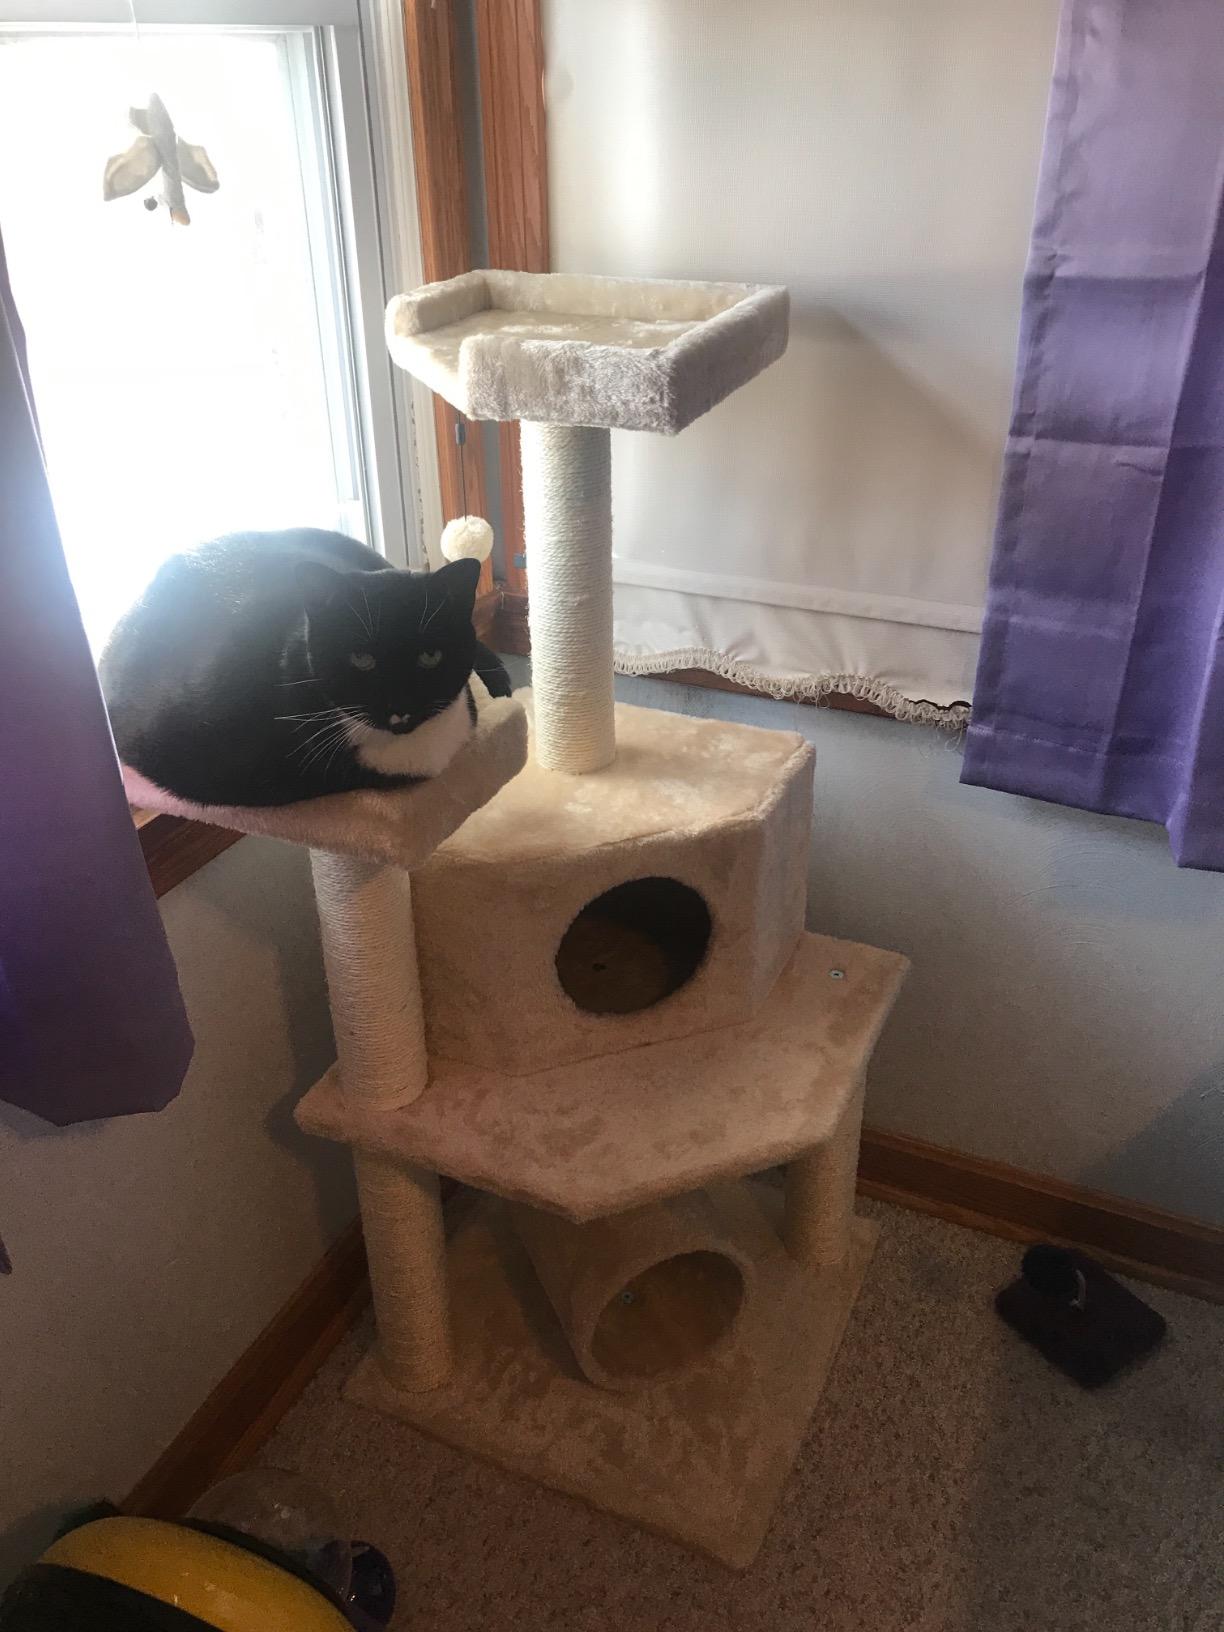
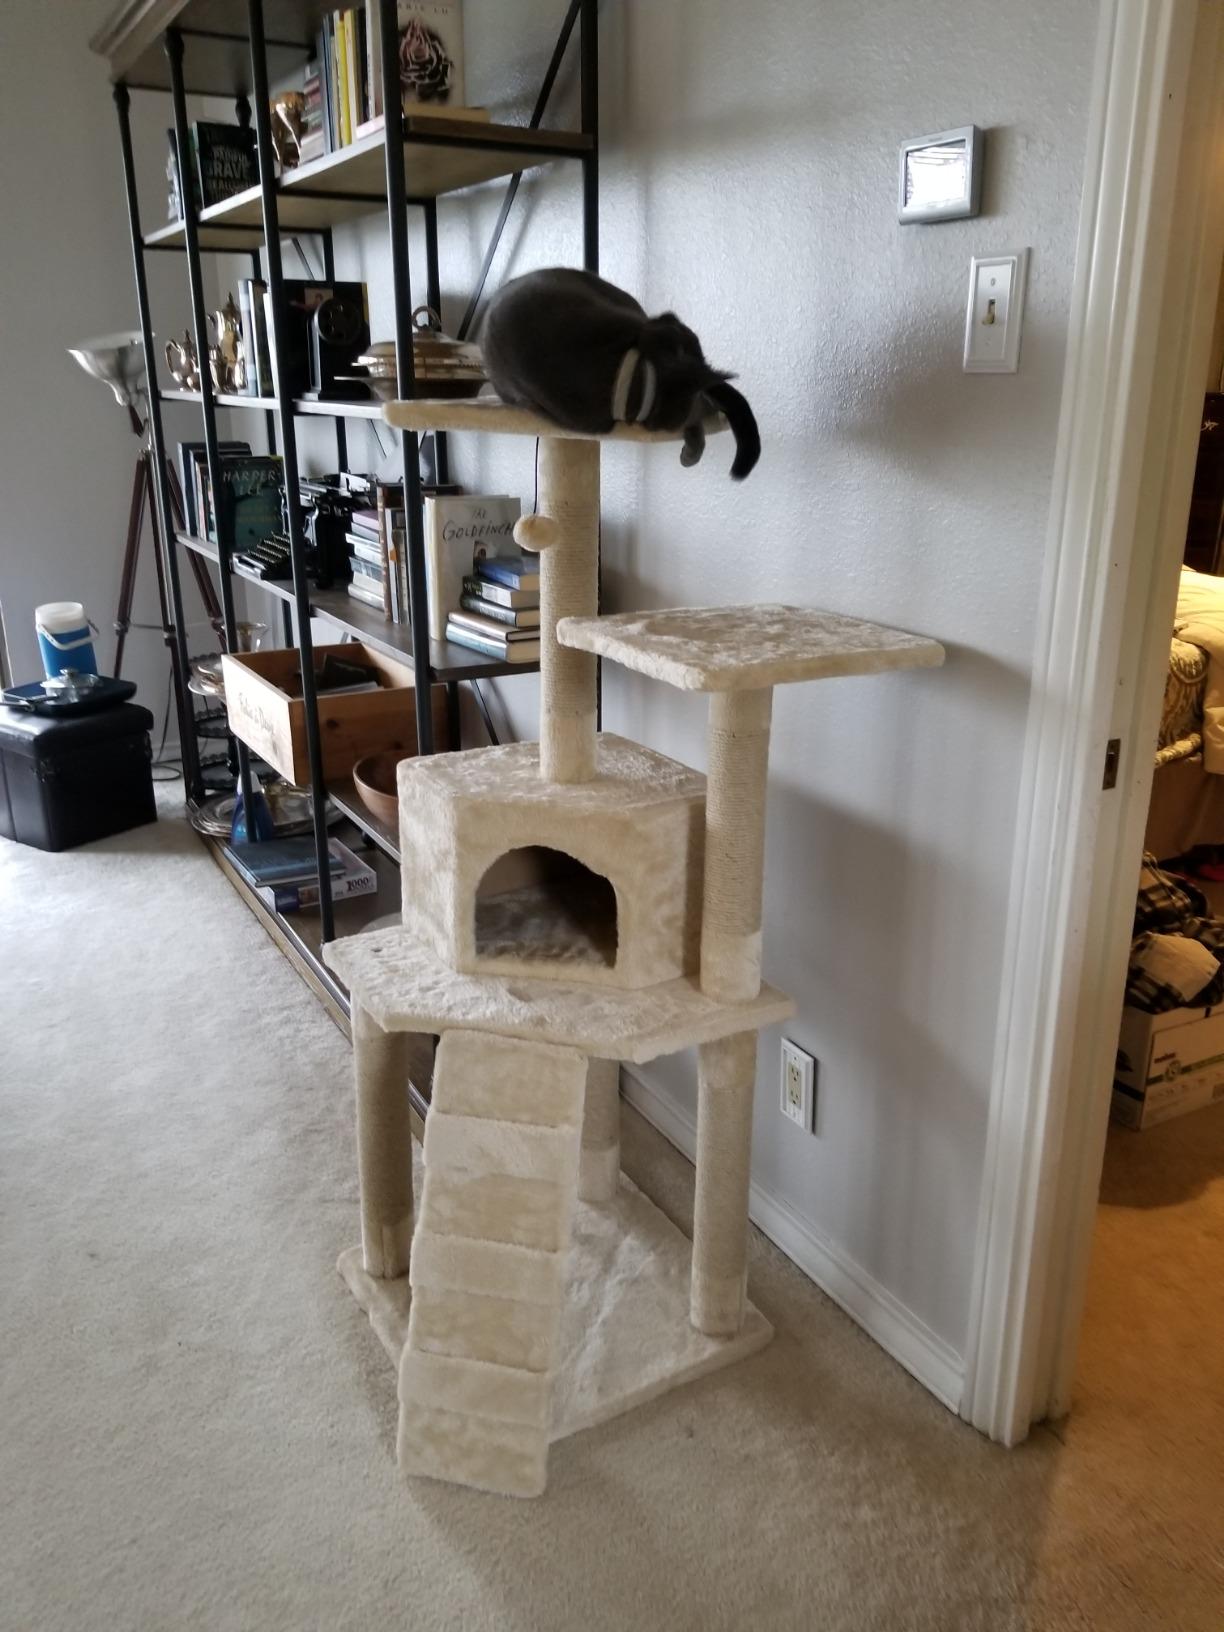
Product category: items_cat tree
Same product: no